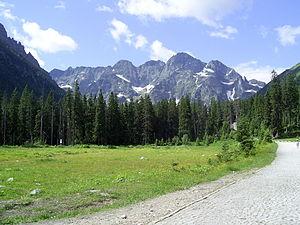
La course de côte des Tatras est une compétition automobile polonaise qui a été disputée à cinq reprises consécutives à la mi-août près de l'actuelle Slovaquie dans les Tatras, montagnes qui forment la portion la plus élevée de la chaîne des Carpates, et qui ont donné leur nom à l'entreprise Tatra. Elle a été organisée par le Krakowski Klub Automobilowy.